Central Park jogger case

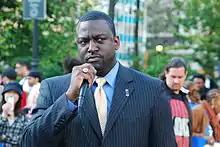
Yusef Salaam in 2009, seven years after his conviction was vacated

About ten days after the boys started to confess, real estate magnate Donald Trump called on May 1, 1989, for the return of the death penalty for murder in full-page advertisements published in all four of the city's major newspapers. Trump said he wanted the "criminals of every age to be afraid". The advertisement, which cost an estimated , said, in part,